Zengeza 1 High School

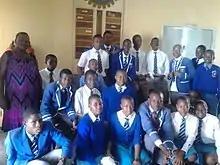
School's Interact club

Zengeza high school participates in various extra-curricular activities that include, soccer, rugby, basketball, volleyball, handball and has school clubs that include public speaking and debate, choir, chess, drum majorettes, quiz and science club. The quiz club came out in second place at the Zimbabwe Schools Quiz (2016) provincial finals held at Oriel Girls High. In the same year 2016, the Chess club won awards at Gokomere chess festival which was held on 18 June at Gokomere High School in Masvingo where they won all of their five games. In 2011, the school's drum majorettes were the best at the Zimbabwe International trade fair held in Bulawayo and also were the top Harare school at the Harare Agricultural show for at least five times. After winning awards in the regional, provincial and national choral music competitions, Zengeza High school's choir has become one of the notable high school choirs which sings highly entertaining and spiritually uplifting gospel songs. In 2002, the school's choir participated in the National Choral Music Competitions and won the Best African Traditional Award in the choral music category.